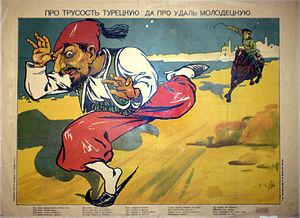
Le musée régional de Krasnoïarsk est le musée le plus important de la ville de Krasnoïarsk en Sibérie. Il se trouve dans un édifice de style néo-égyptien dont la construction se poursuivit de 1913 à 1929. Le musée fait partie de l'Union des musées russes depuis 2002. Son adresse est : 660049 Krasnoïarsk, 84 rue Doubrovinski. Il est dirigé par Mᵐᵉ Valentina Iarochevskaïa.